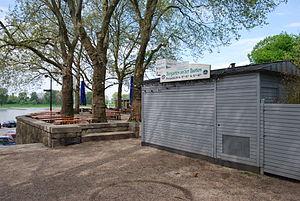
Vue d'un restaurant sur le bord du Rhin à Düsseldorf.